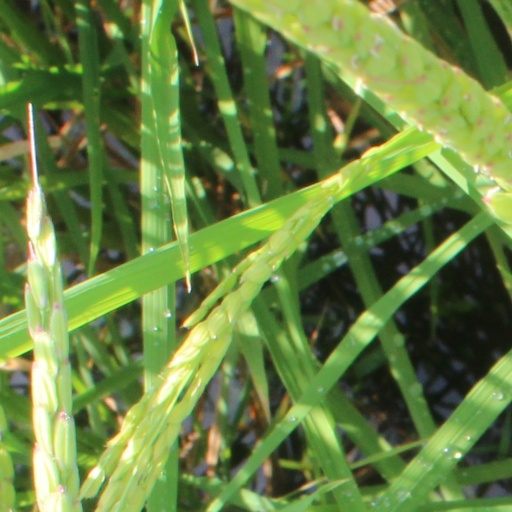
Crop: rice